Ander Capa

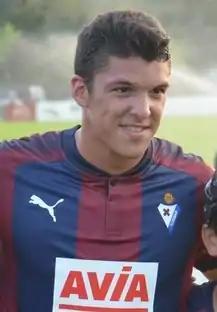
Capa with Eibar in 2017

Ander Capa Rodríguez (born 8 February 1992) is a Spanish professional footballer who plays as a right-back or a winger for Club Portugalete.